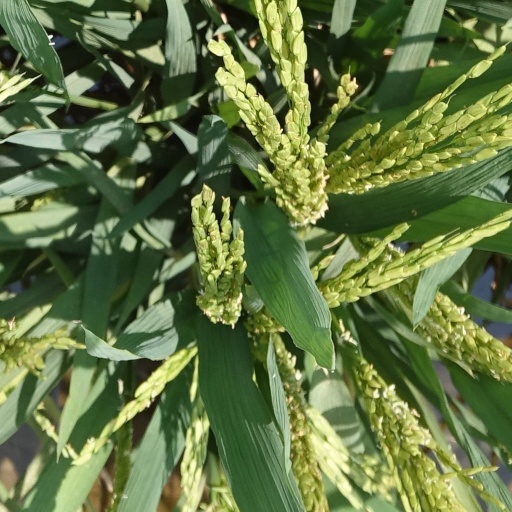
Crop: rice